Portrait of Anne Hathaway

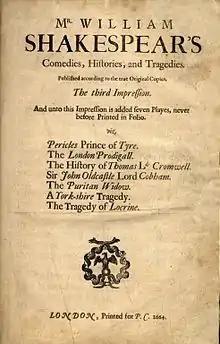
The title page of the 1664 Third Folio, using the spelling of Shakespeare's name that was preferred in the English Augustan era, and which is used by Curzon. The "7 additional plays" mentioned in the inscription are listed here.

The volume in question is in a nineteenth-century binding with the baronial seal of Robert Curzon, 14th Baron Zouche of Harringworth, stamped in the center of its front cover. It incorporates the motto LET • CURZON • HOLDE WHAT • CVRZON • HELDE • encircled around it. The implication is that the volume would remain within the Curzon family and that Robert Curzon’s notes were intended for future Curzon family members.